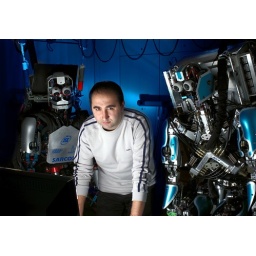
CB-i, Baris and I-1. Strobe bounced off the computer screen in the foreground.